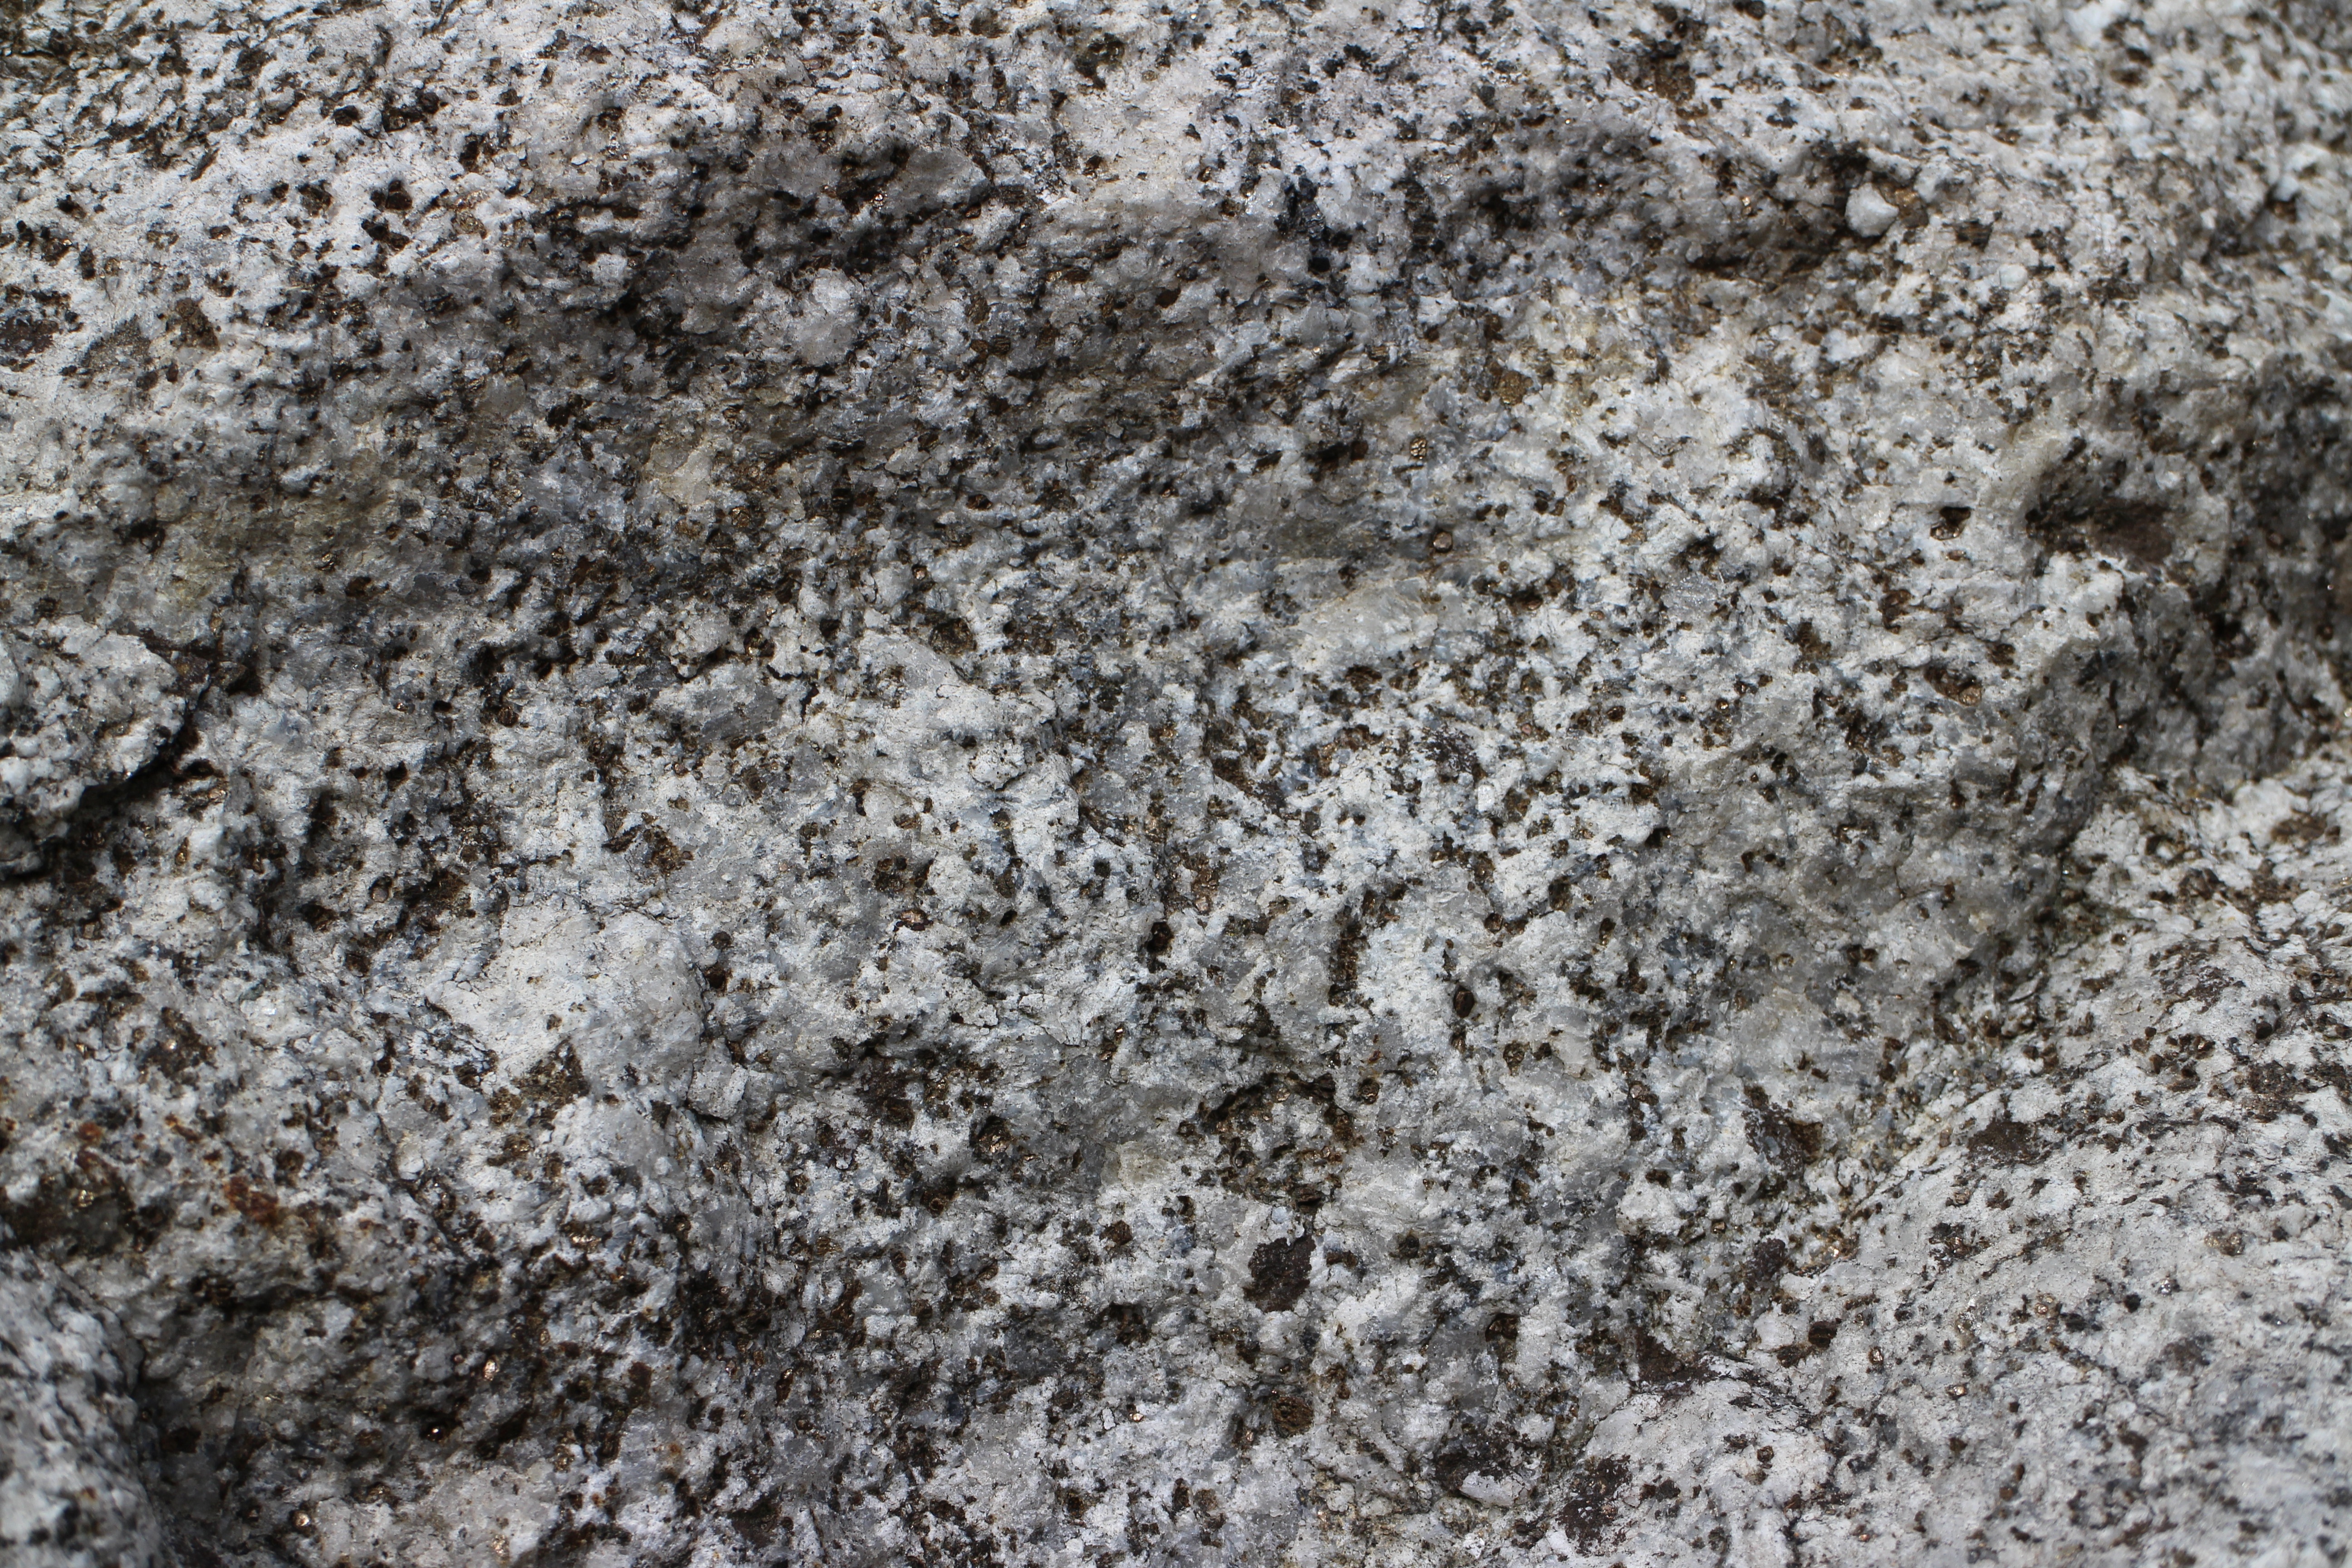
rock, structure, texture, stone, asphalt, pattern, soil, material, background, gravel, granite, flooring, road surface